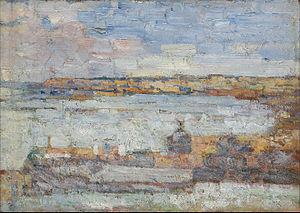
La Collection commémorative Pavle Beljanski constitue un musée consacré à la peinture serbe du XXᵉ siècle situé à Novi Sad, la capitale de la province autonome de Voïvodine, en Serbie. Elle a été créée à la suite d'un don effectué par Pavle Beljanski, avocat, diplomate et grand amateur d'art. Le bâtiment dans lequel la collection est installée est inscrit sur la liste des monuments culturels protégés de la République de Serbie.